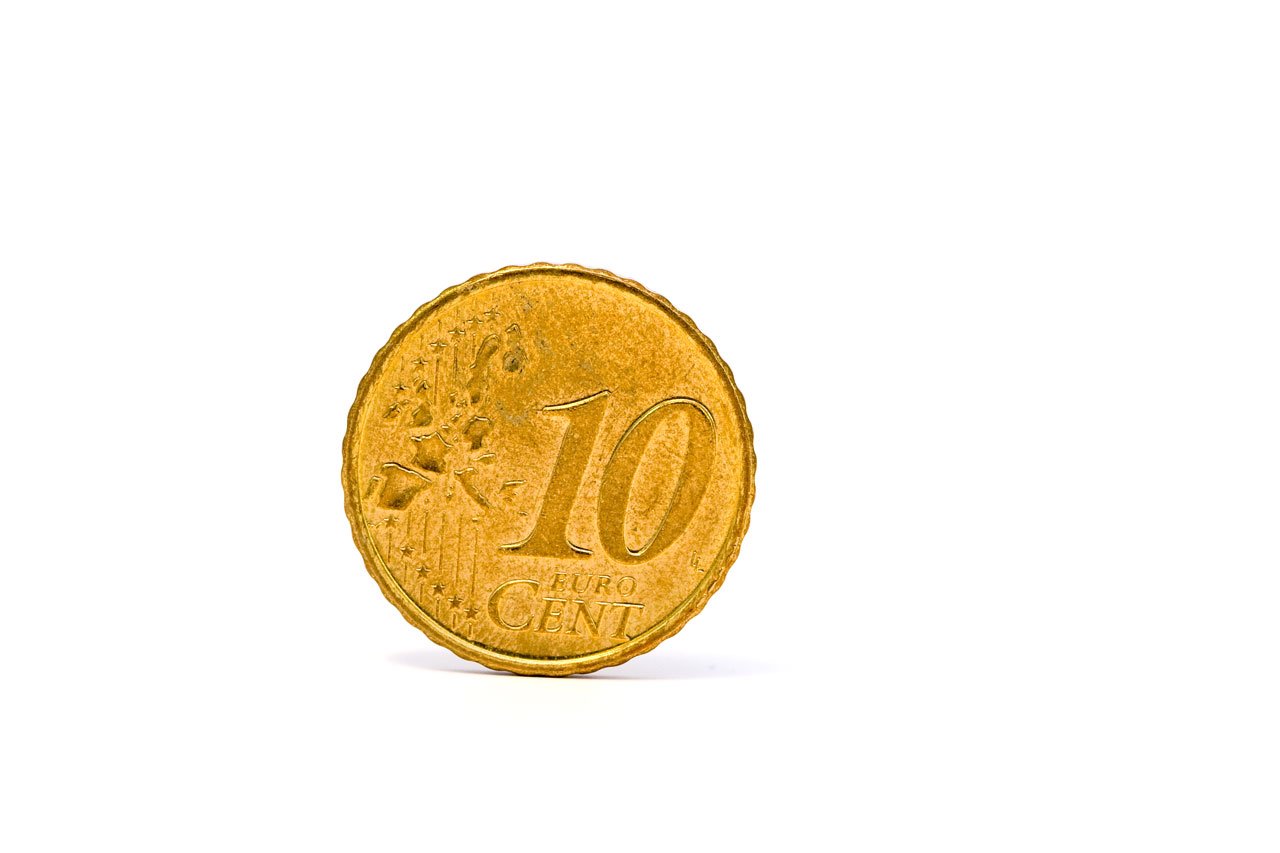
europe, money, cash, one, gold, brass, currency, euro, coin, ten, cents